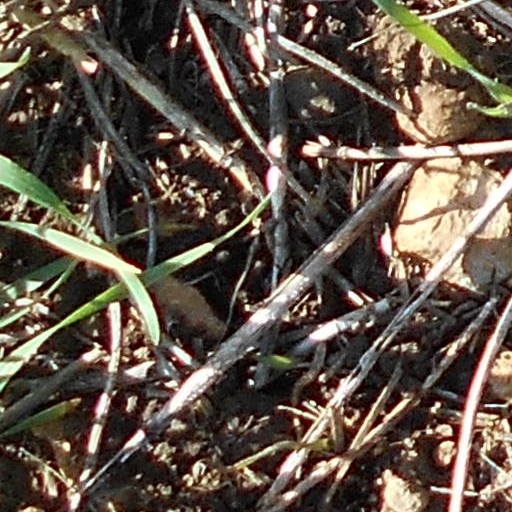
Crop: wheat